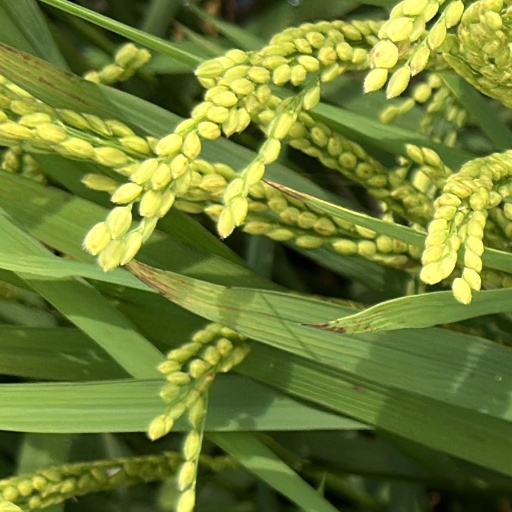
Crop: rice